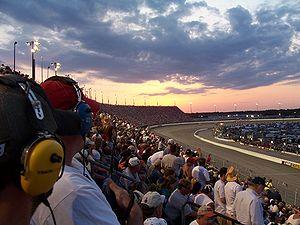
Darlington Raceway est un ovale de type intermédiaire. Située en banlieue de Darlington en Caroline du Sud, à l'emplacement d'anciens champs d’arachides et de coton, cette piste est en service depuis 1950.